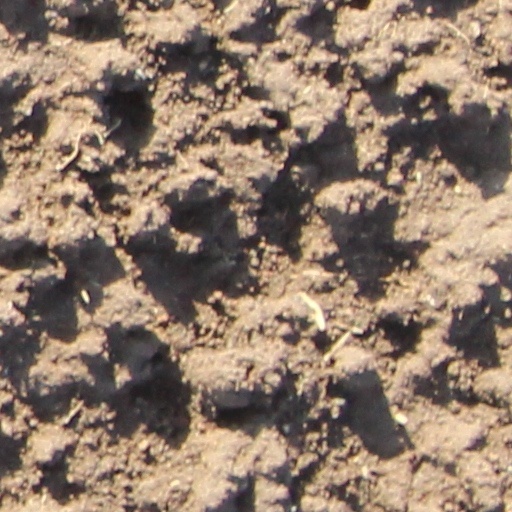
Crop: wheat